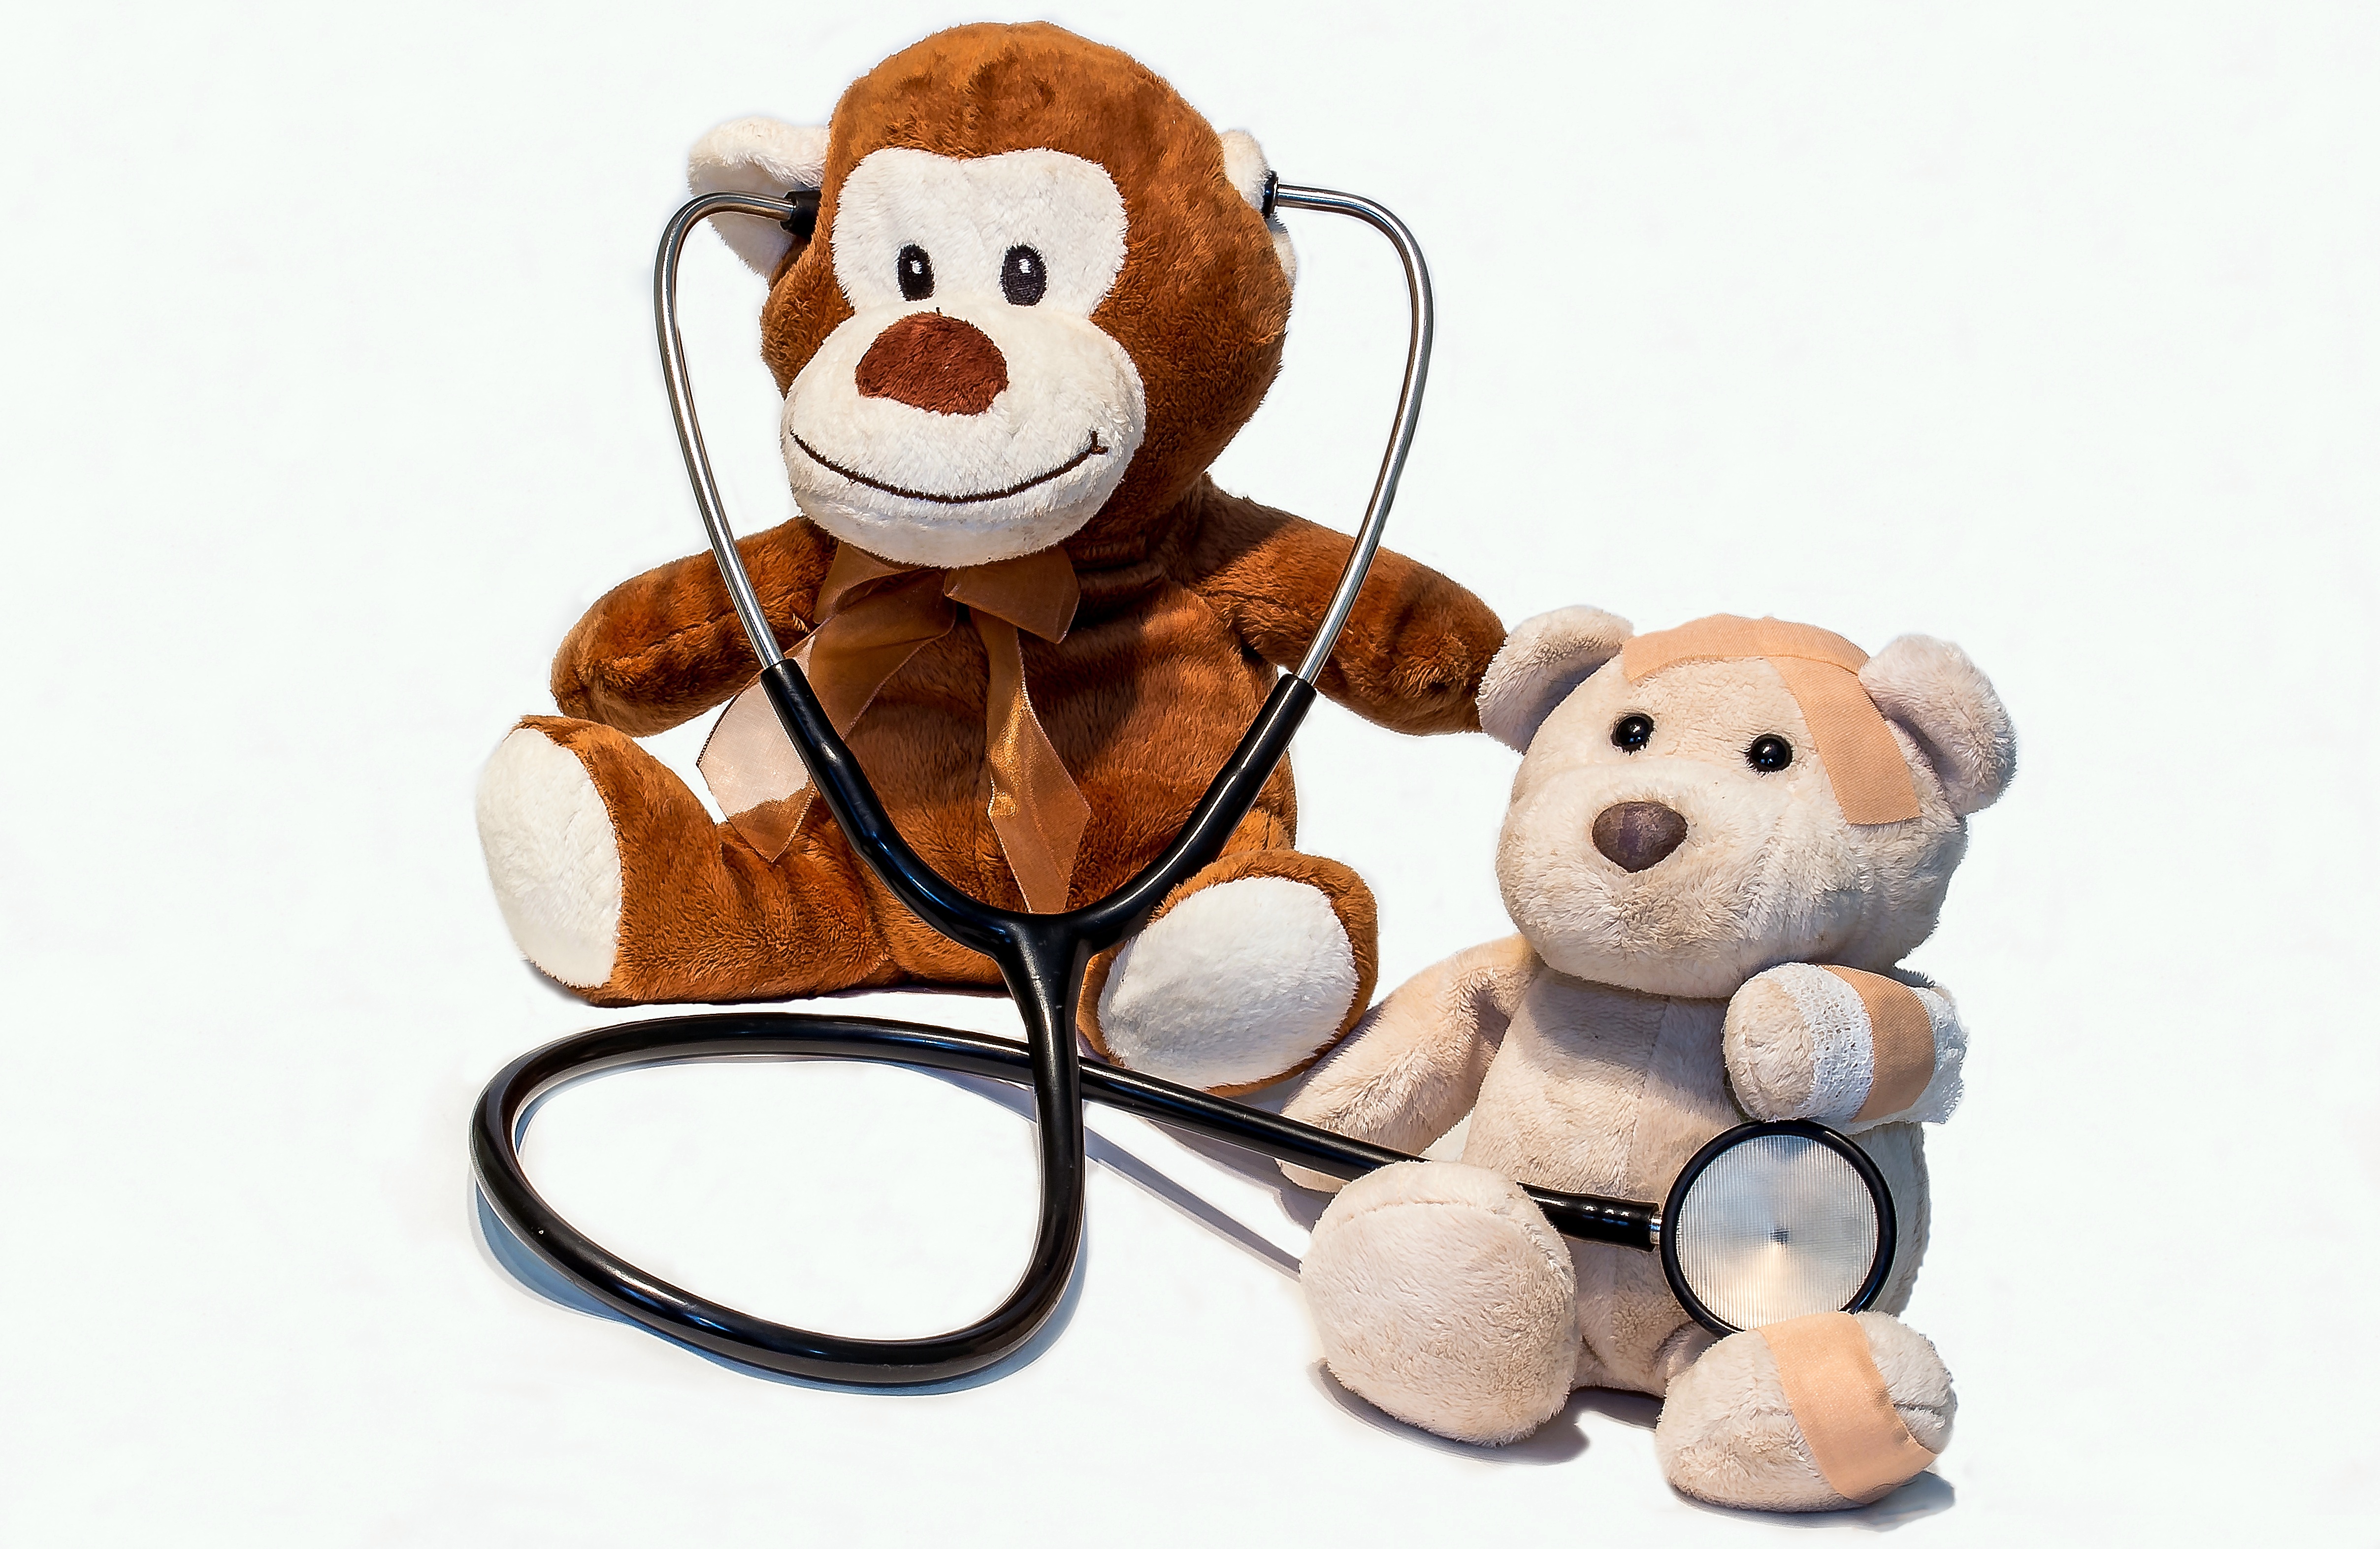
toy, teddy bear, patch, plush, association, bless you, cartoon, ill, children toys, recover, teddy bears, soft toys, injured, plush toys, stethoscope, stuffed toy, get well soon, arztbesuch